Don't Heal Me

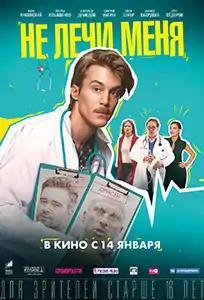
Russian theatrical release poster

Don't Heal Me is a 2021 Russian satirical film directed by Mikhail Marales. It was theatrically released in Russia on January 14, 2021.